Nellie Cashman

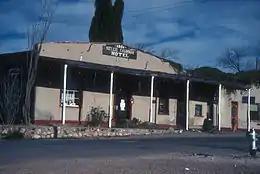
Nellie Cashman's Hotel in Tombstone

In 1879, Cashman left California to travel to Tucson, Arizona. She opened the Delmonico Restaurant (likely named after New York establishment). In Tucson, she befriended newspaperman John Clum.